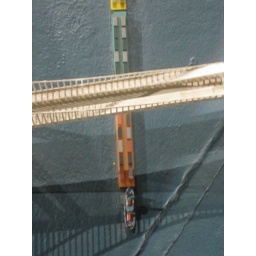
tug boat and containers passing under brooklyn bridge